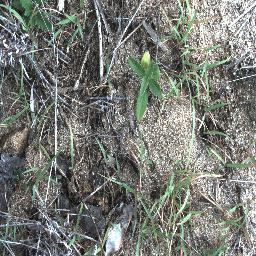
Label: negative